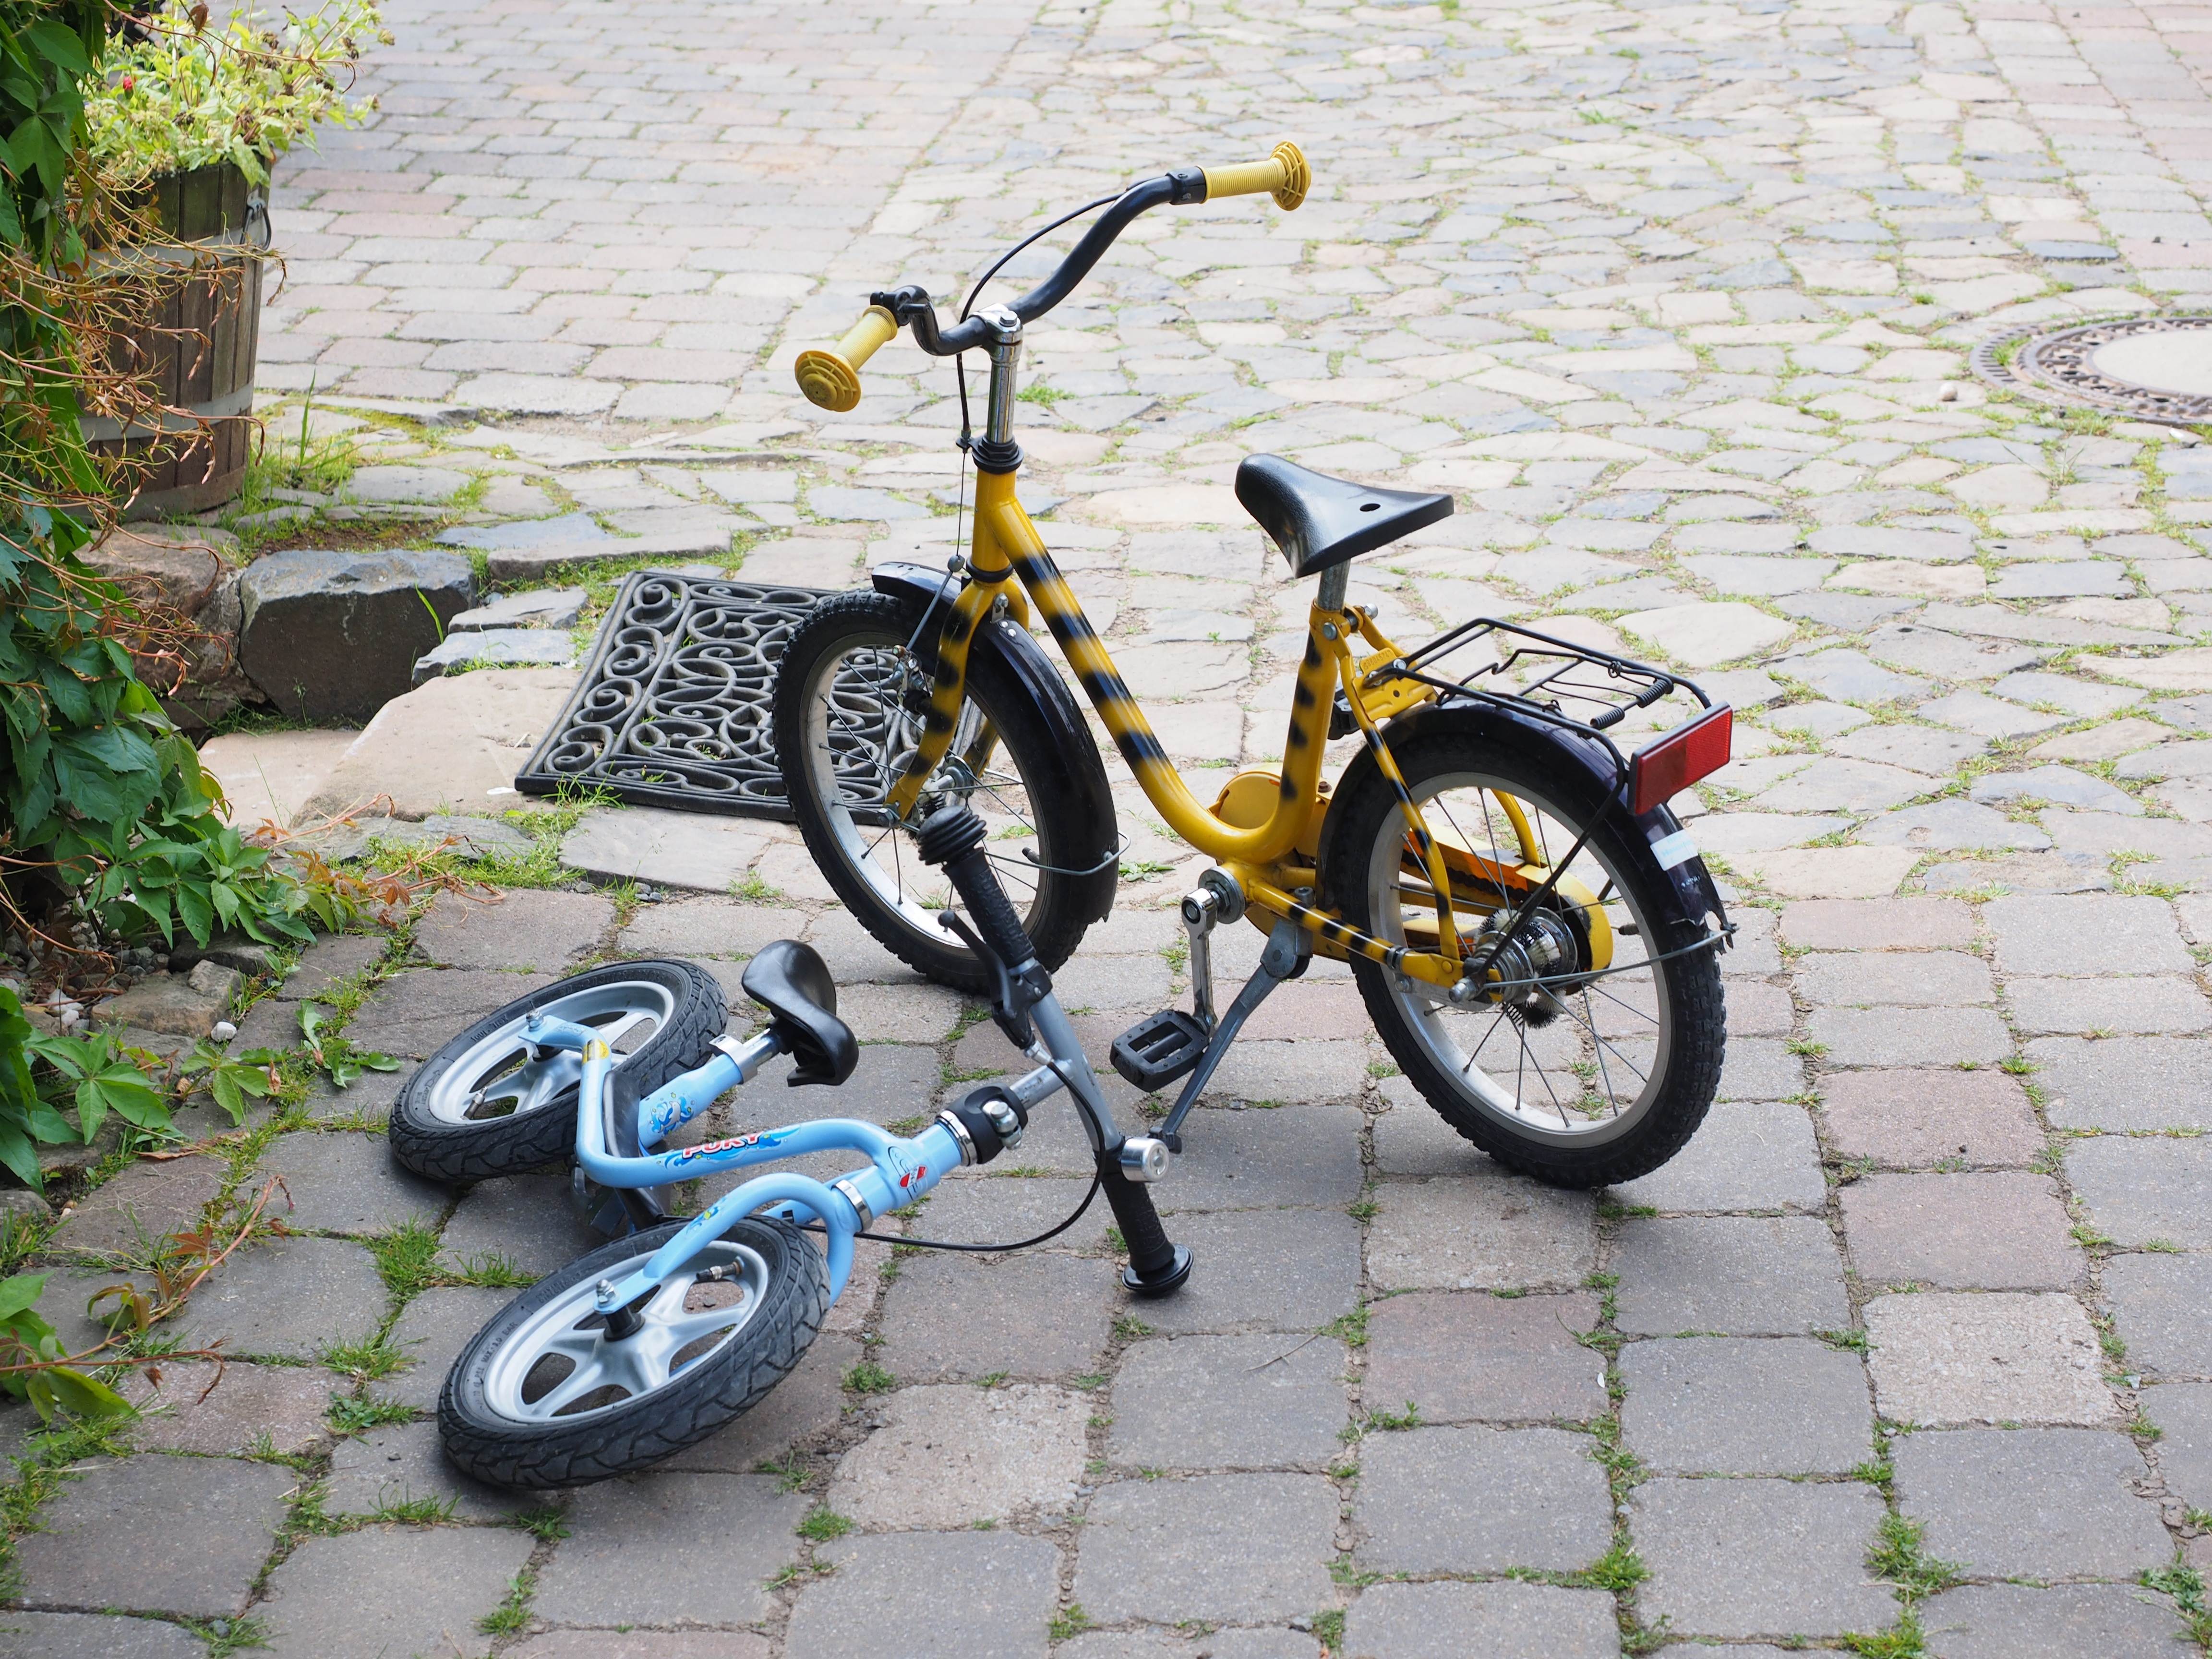
wheel, bicycle, vehicle, motorcycle, leisure, moped, sports equipment, mountain bike, cycling, bicycles, freeride, land vehicle, road bicycle, racing bicycle, hybrid bicycle, children's bikes, kinderrfahrraeder